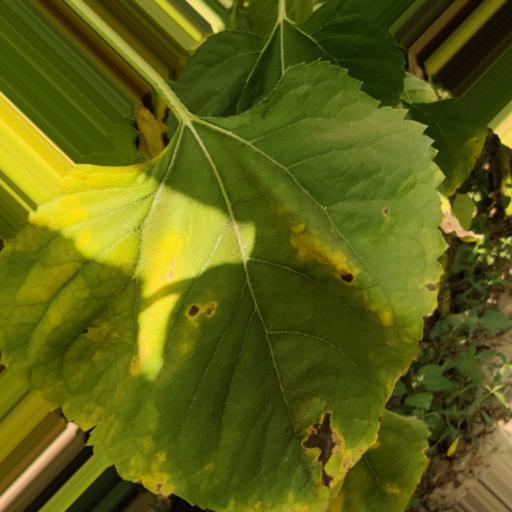
Label: Leaf_scars